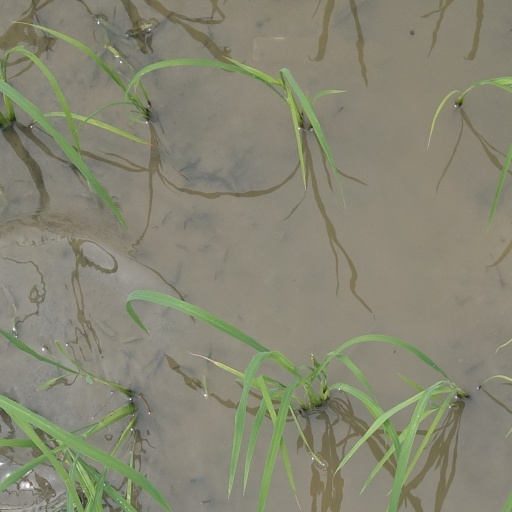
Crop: rice